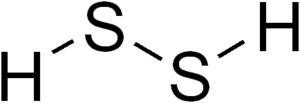
Le disulfure de dihydrogène ou disulfure d'hydrogène est un composé inorganique, qui se présente sous la forme d'un liquide jaune, avec une odeur nauséabonde proche de celle du sulfure d'hydrogène.